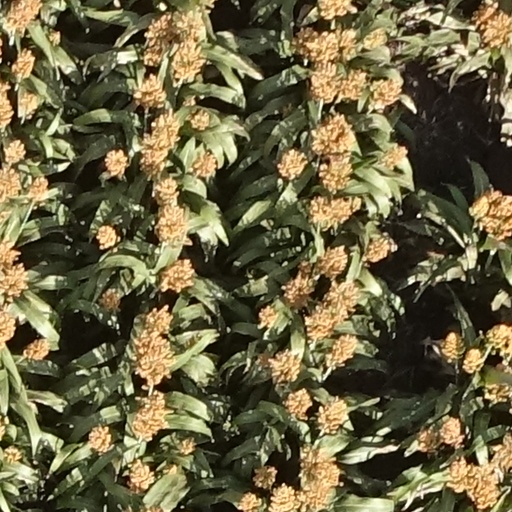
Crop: sorghum